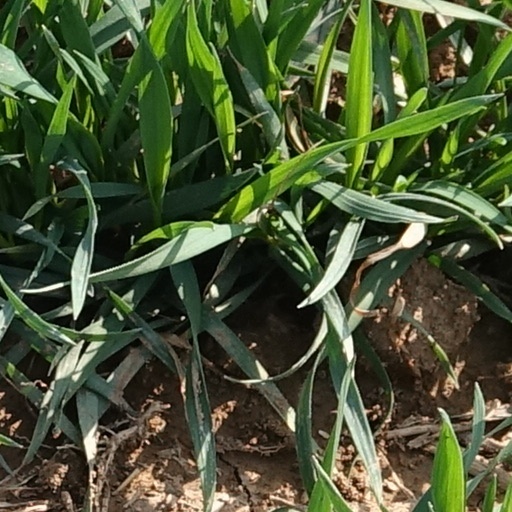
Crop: wheat